Bainbridge Township, Ohio

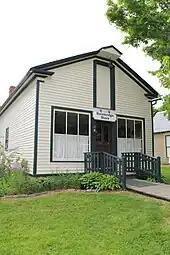
Bainbridge IGA store, formerly at corner of Rt. 306 and Chagrin Road

Named for Commodore William Bainbridge, it is the only Bainbridge Township statewide. The village of Bainbridge, Ohio, is located in Ross County, in Southern Ohio.